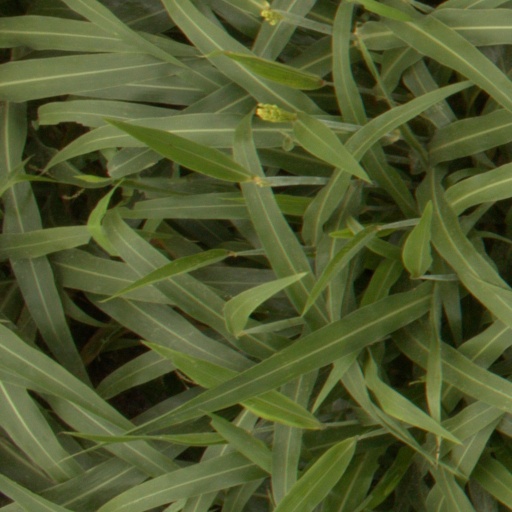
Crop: sorghum